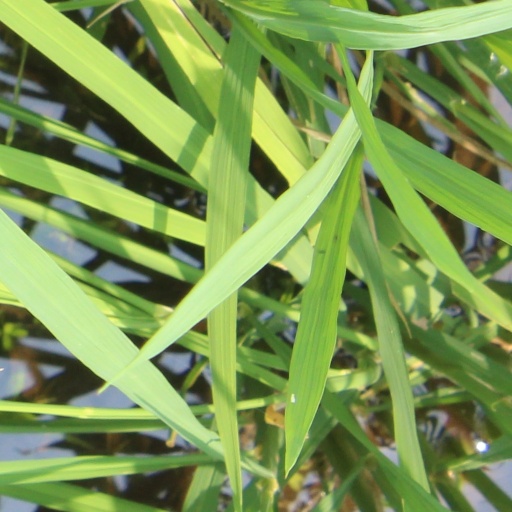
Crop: rice